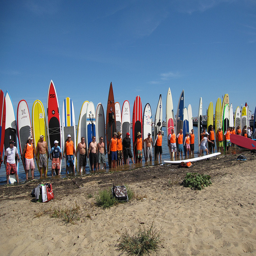
A group of people with surfing boards on a shoreline
An line of people stand in front of their propped upright surfboards.
a group of surfers at the beach posing with their boards.
A group of people that are standing in front of a surfboard.
A group of men standing next to each other near a row of surf boards.